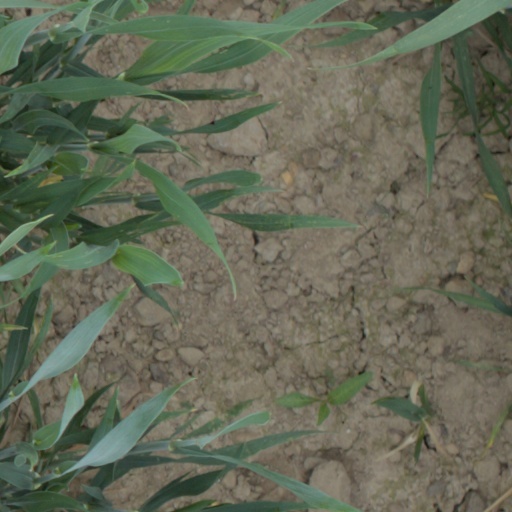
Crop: wheat